Sino-Soviet split

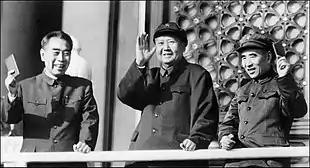
From left to right: Zhou Enlai, Mao Zedong and Lin Biao (1967). Zhou and Lin were holding the "Little Red Book" on Tiananmen, at the height of the Cultural Revolution.

To regain political supremacy in the PRC, Mao launched the Cultural Revolution in 1966 to counter the Soviet-style bureaucracies (personal-power-centres) that had become established in education, agriculture, and industrial management. Abiding Mao's proclamations for universal ideological orthodoxy, schools and universities closed throughout China when students organized themselves into politically radical Red Guards. Lacking a leader, a political purpose, and a social function, the ideologically discrete units of Red Guards soon degenerated into political factions, each of whom claimed to be more Maoist than the other factions.